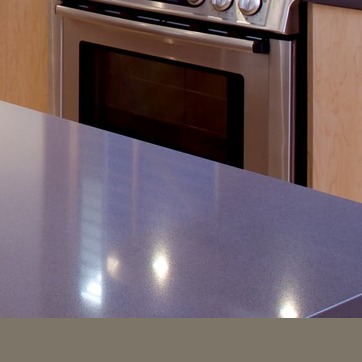
Material: polishedstone